Bank of United States

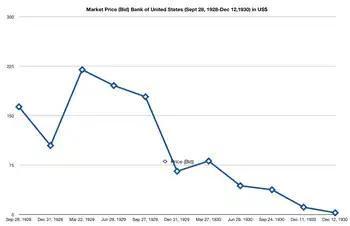
Bid price for the Bank of United States. Quarter ends 1928–1930 + Dec. 11 and 12, 1930

On December 10, 1930, a large crowd gathered at the Southern Boulevard branch in the Bronx seeking to withdraw their money, and started what is usually considered the bank run that started the Great Depression (though there had already been a wave of bank runs in the southeastern part of the U.S., at least as early as November 1930). "The New York Times" reported that the run was based on a false rumor spread by a small local merchant, a holder of stock in the bank, who claimed that the bank had refused to sell his stock.